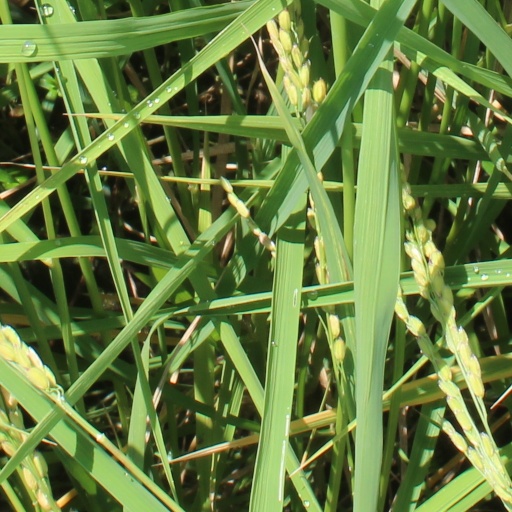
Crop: rice